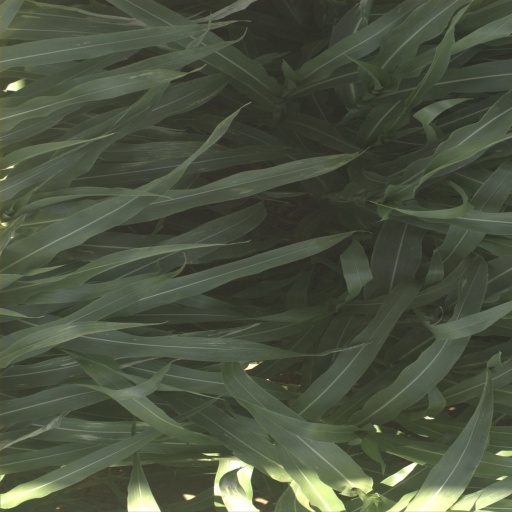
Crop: sorghum